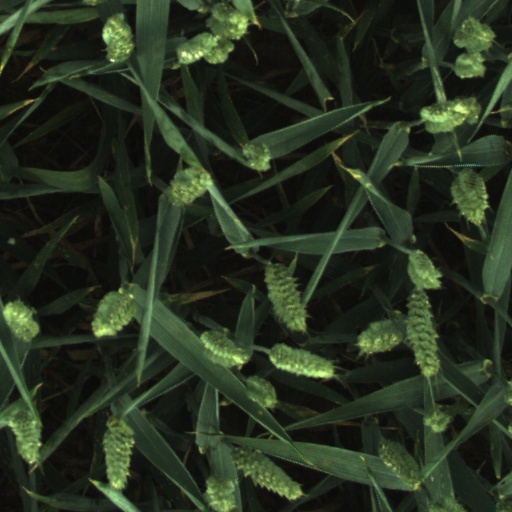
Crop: wheat